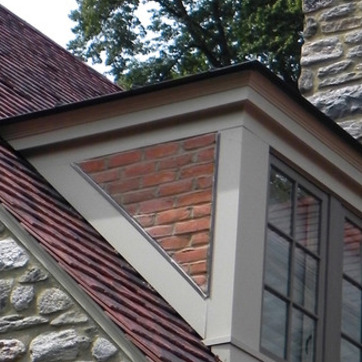
Material: brick